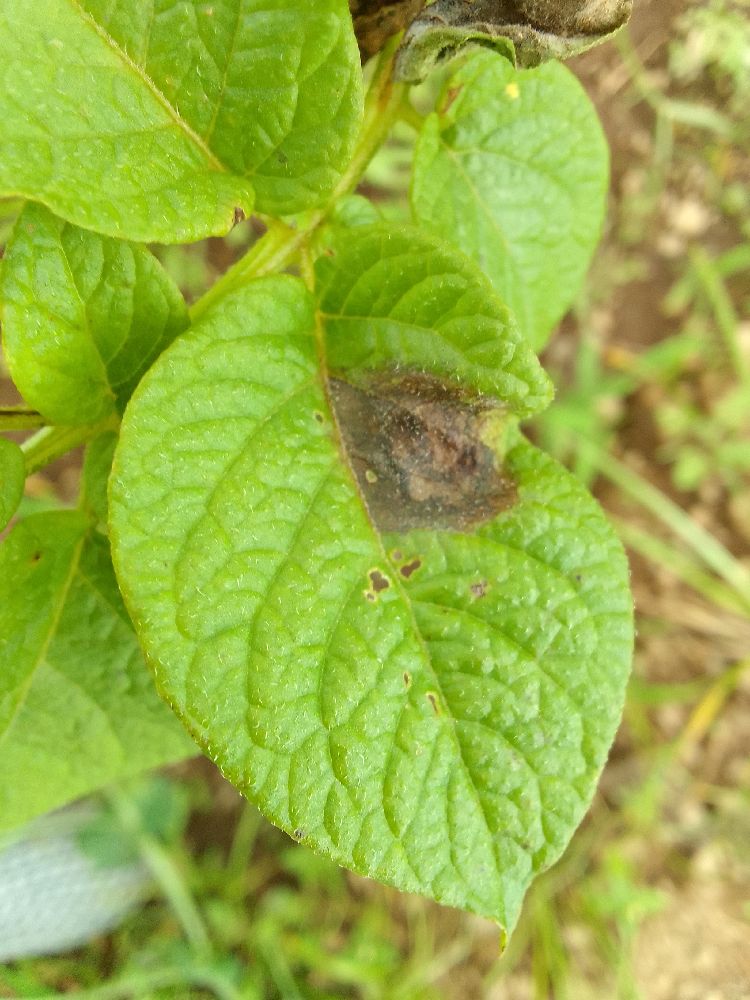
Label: Late blight